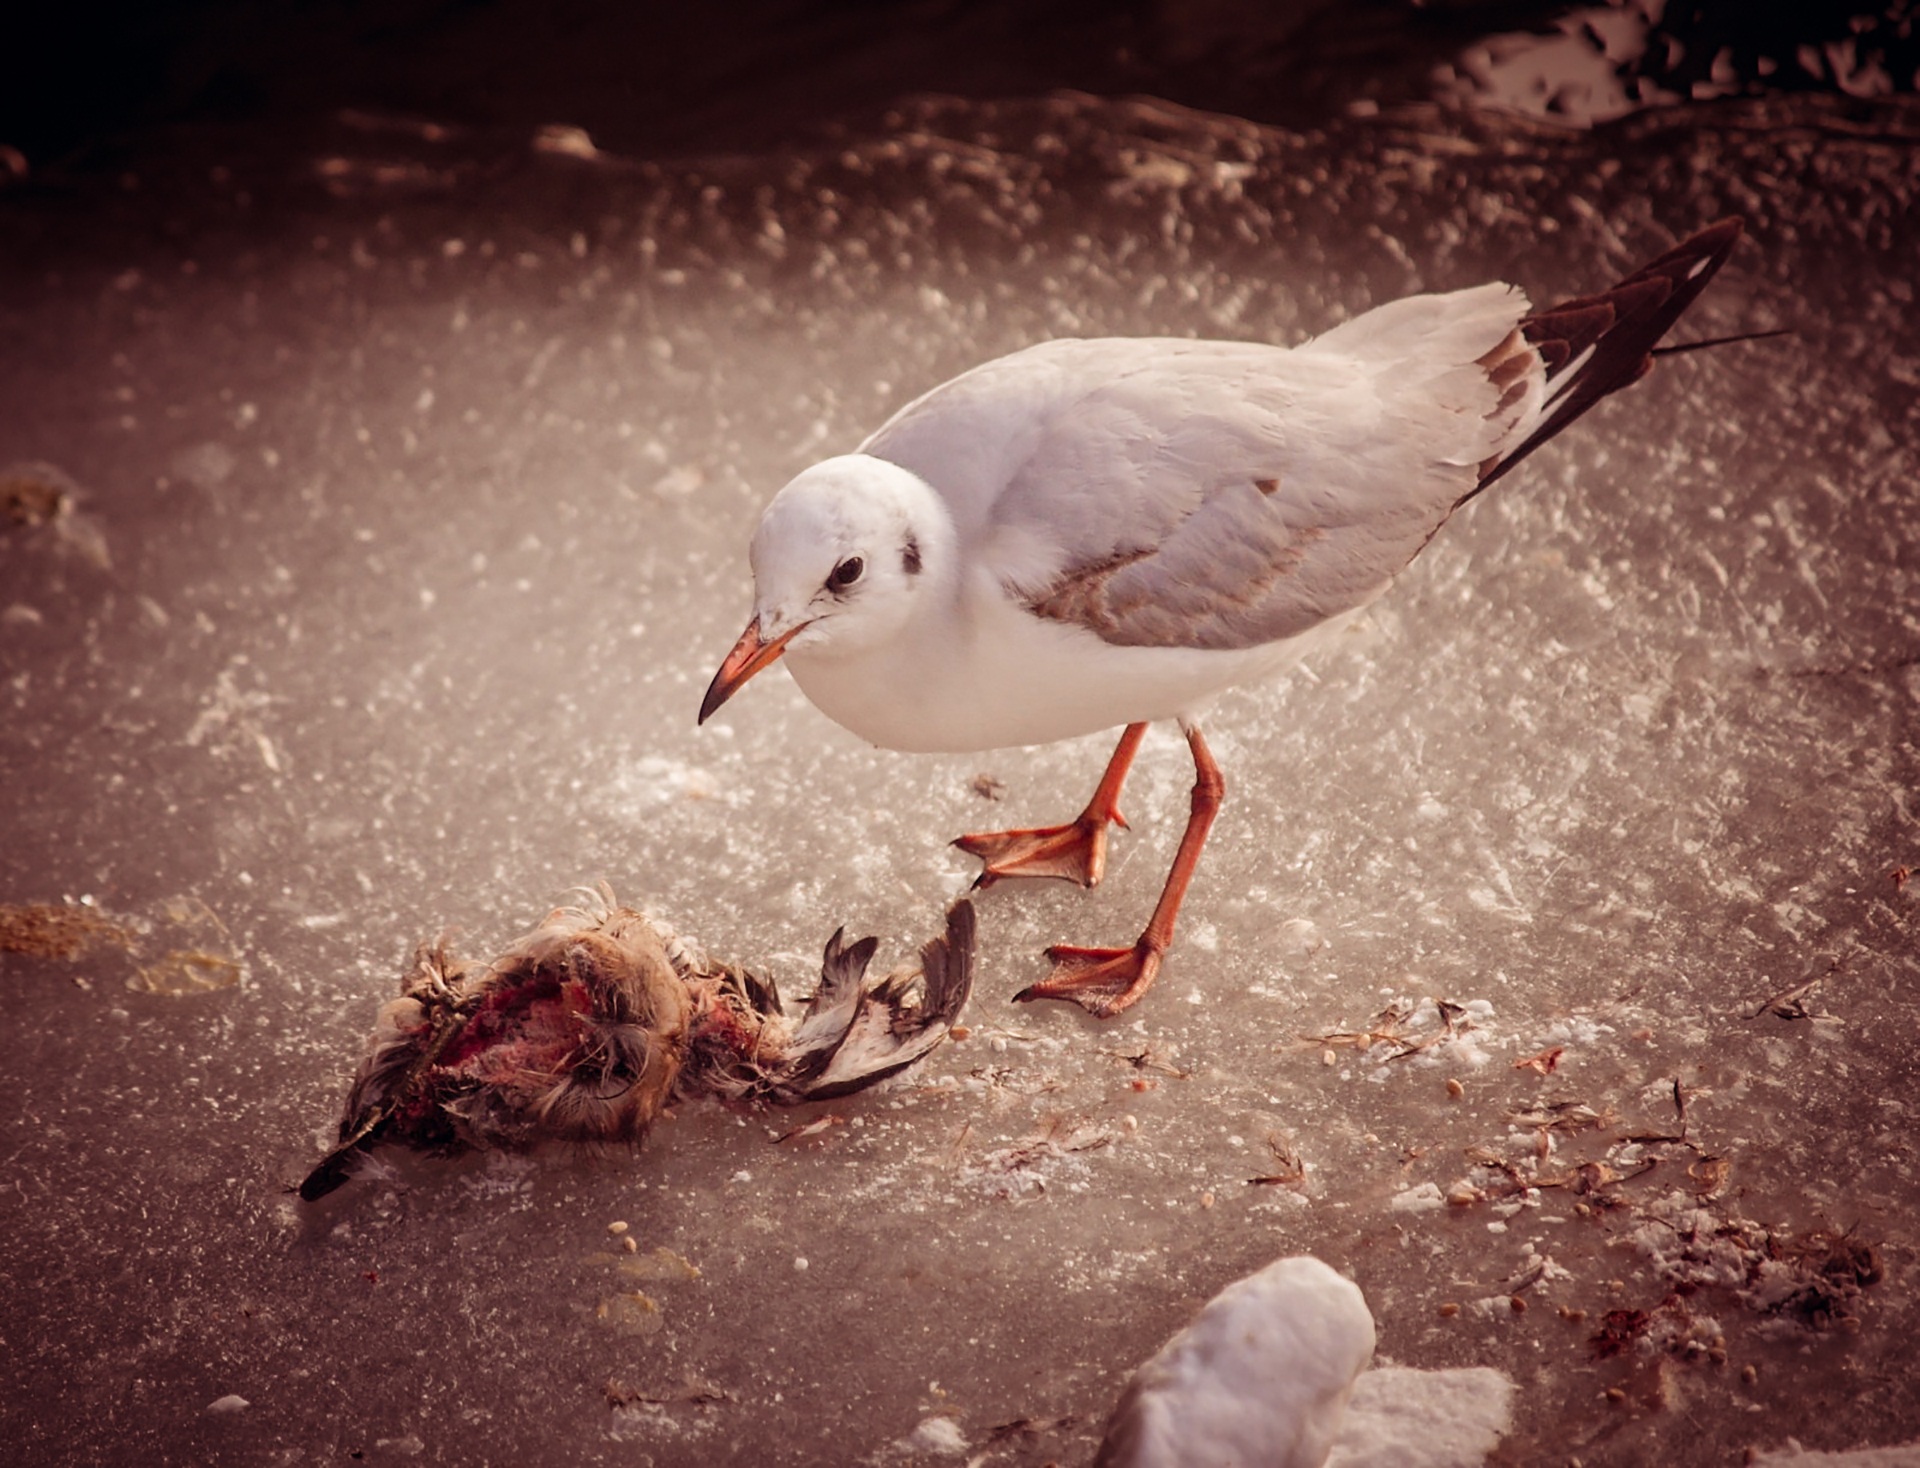
bird, wing, animal, seabird, seagull, wildlife, wild, gull, beak, predator, fauna, birds, vertebrate, carnivore, prey, charadriiformes, pigeons and doves